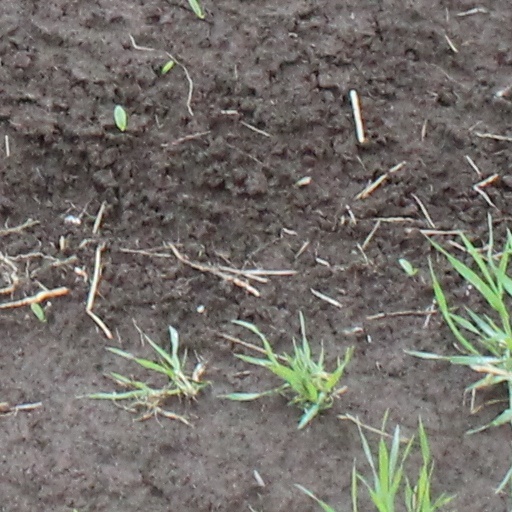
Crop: wheat